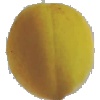
Label: Peach 2